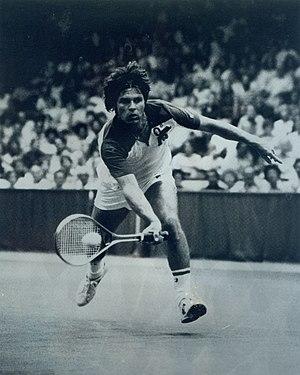
Mike Estep, né le 19 juillet 1949 à Dallas, est ancien joueur de tennis américain.